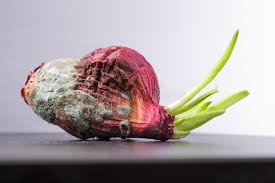
Waste category: biological